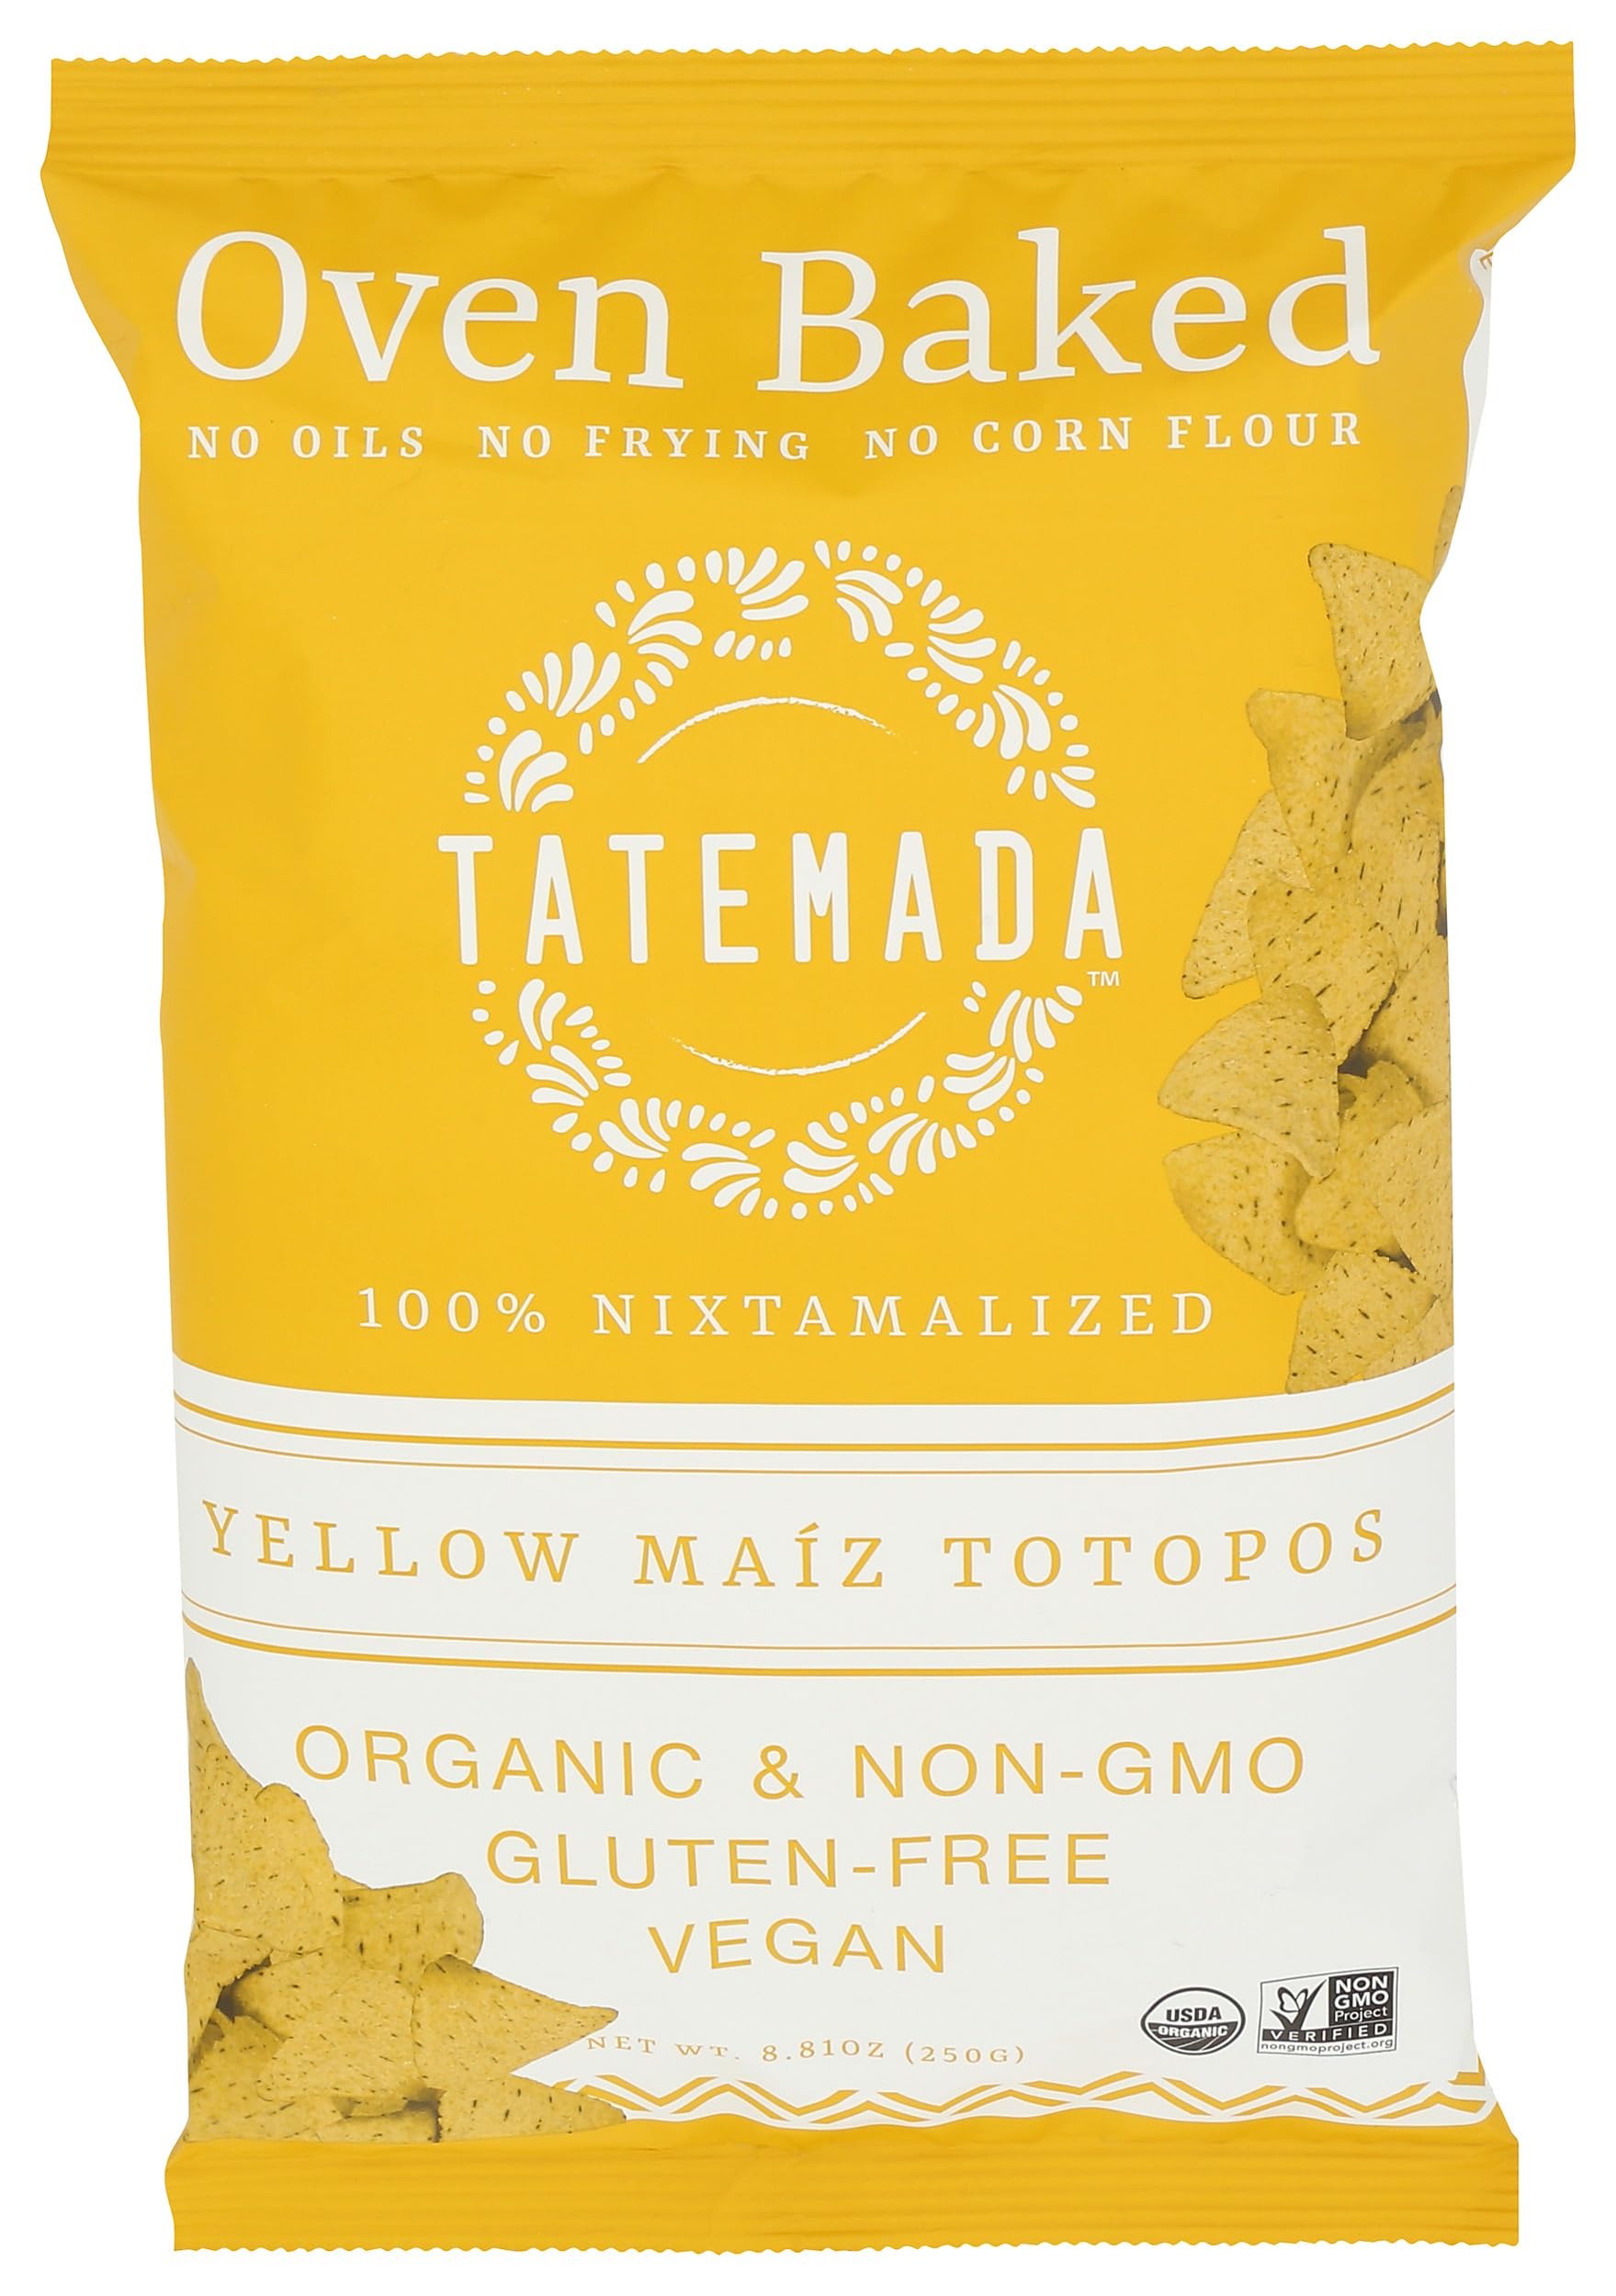
Item Name: T​atemada Oven Baked Corn Totopos 250 g (Pack of 6)
Bullet Point 1: Deliciously baked for a light and satisfying crunch.
Bullet Point 2: Perfect for dipping or enjoying solo‚Äîfull of authentic corn flavor.
Bullet Point 3: Resealable packaging keeps your snacks fresh and crunchy longer.
Bullet Point 4: Perfect for Any Occasion – Ideal for lunchboxes, parties, or as a quick snack, these versatile options are perfect for any occasion.
Product Description: Enjoy a crispy snack moment with oven-baked corn totopos, ideal for scooping up your favorite dips. Created for a light and delicious texture that's perfect for satisfying your cravings.
Value: 52.9109
Unit: Ounce

Price: 49.6